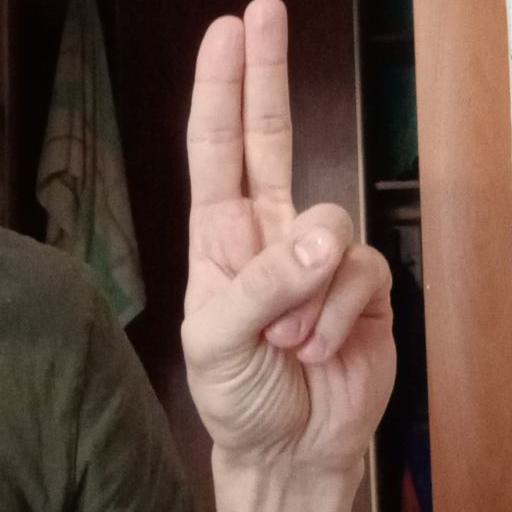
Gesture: two_up